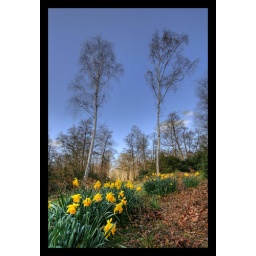
Daffodils and silver birch trees, near castle rising west norfolk.canon 350d + sigma 10-20mmHDR